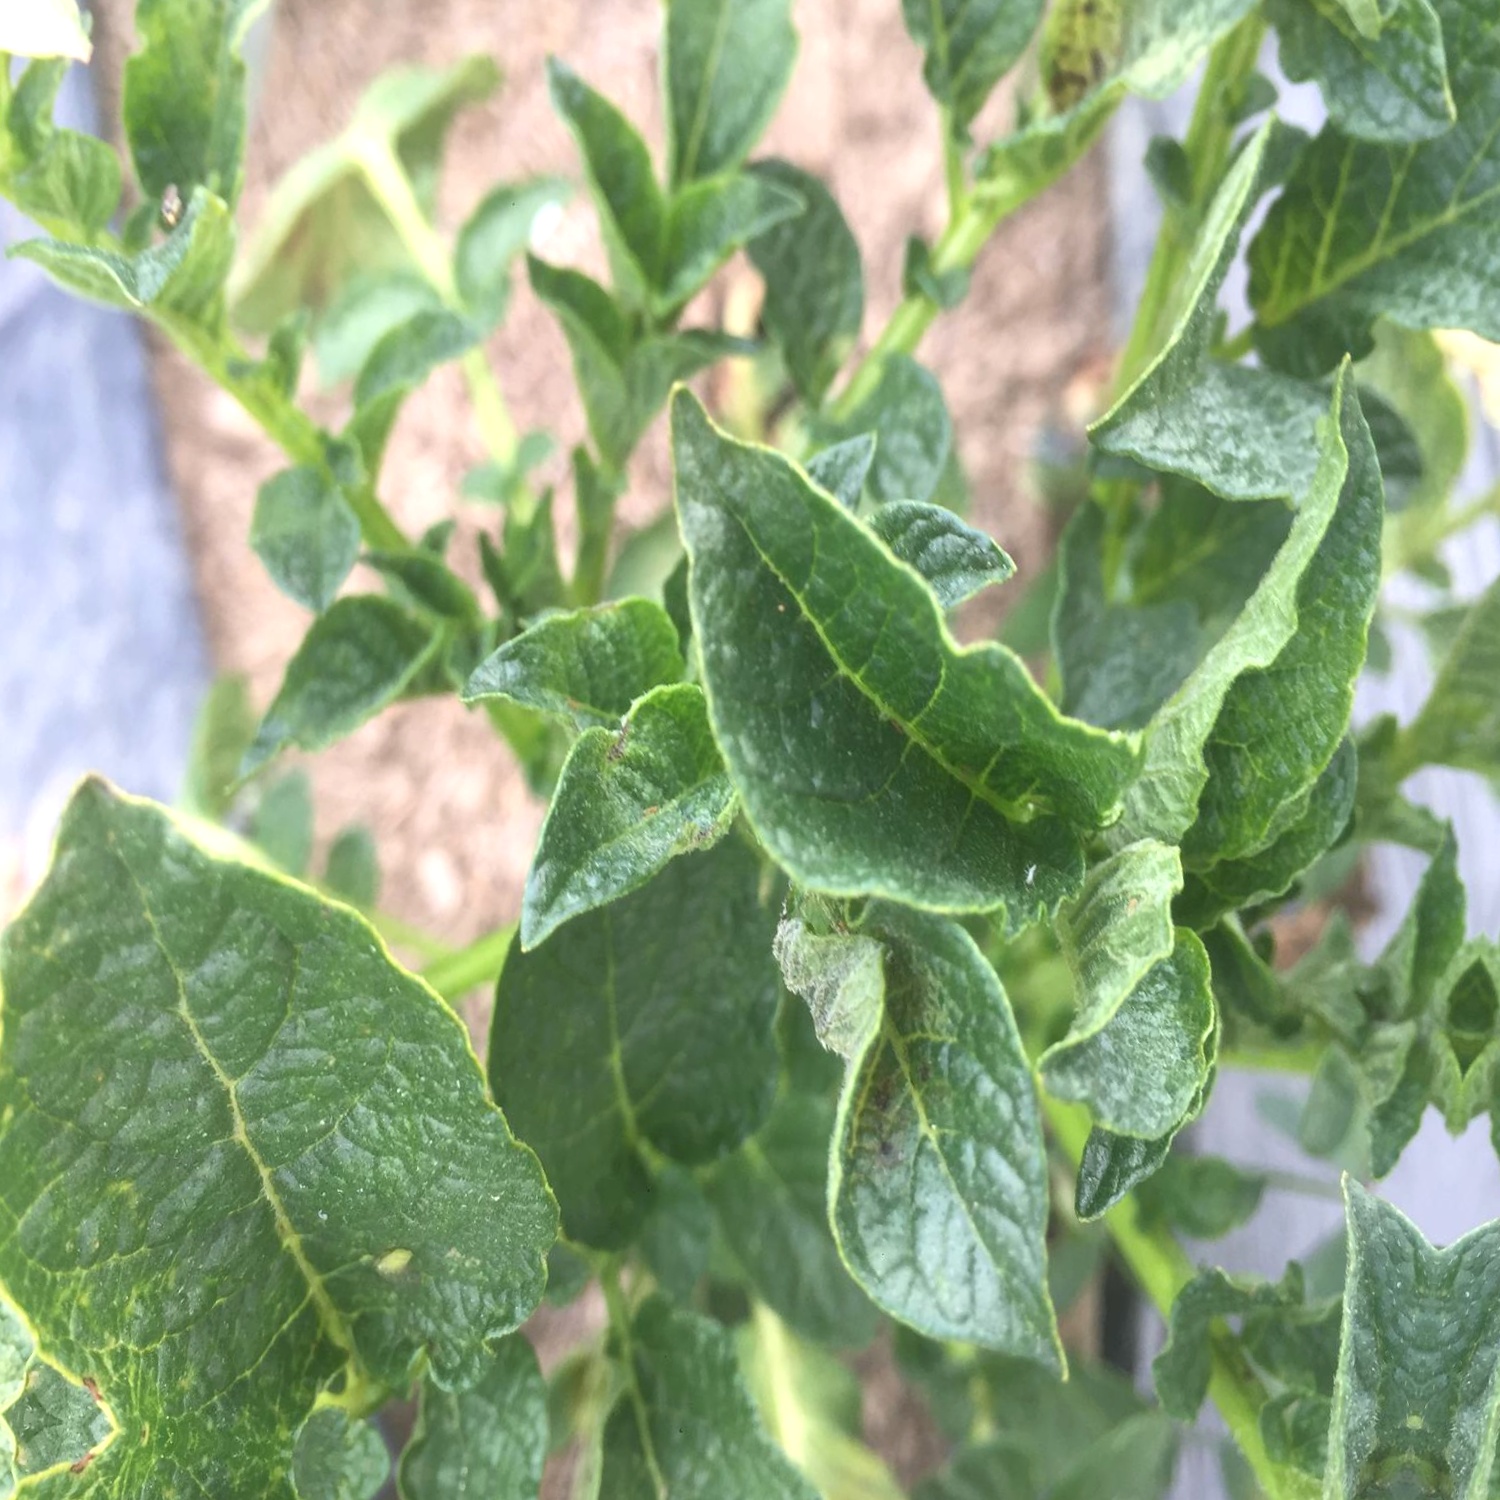
Etiqueta: Virus